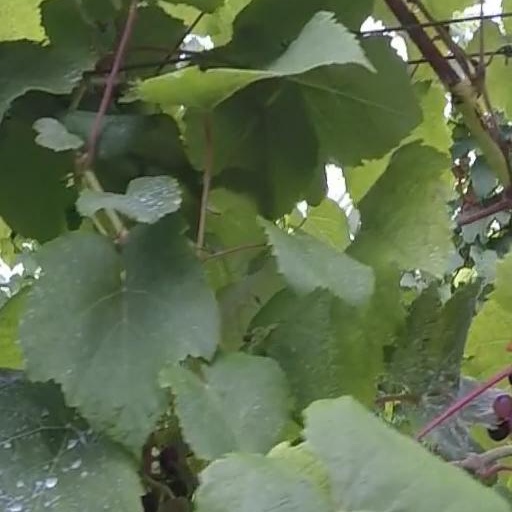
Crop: grape